Enchufe.tv

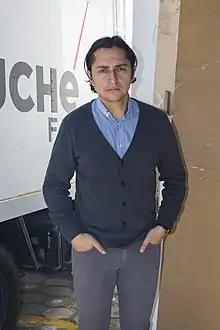
Orlando Herrera.

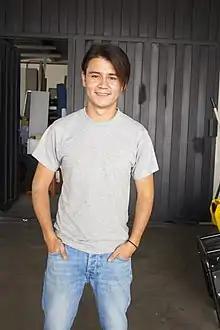
Raúl Santana.

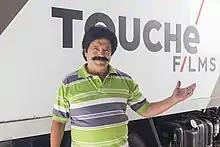
Mosquito Mosquero

"Enchufe.tv´s" general manager is Leonardo Robalino, the creative director is Jorge Ulloa, general producer Martín Domínguez, Andrés Centeno executive producer and cinematographer Christian Moya, all co-owners of the production company "Touché Films".